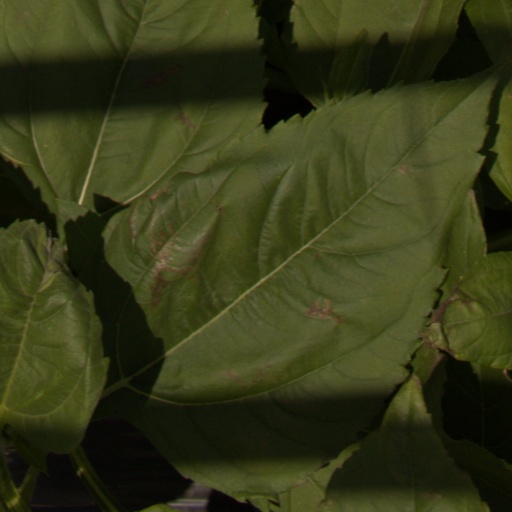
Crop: Jerusalem artichoke